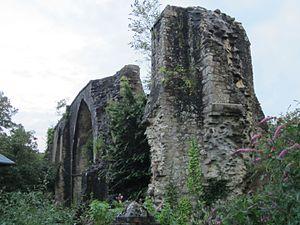
Vestiges de l'Aqueduc de Coutances This building is indexed in the Base Mérimée, a database of architectural heritage maintained by the French Ministry of Culture,
L'aqueduc de Coutances est un monument historique situé à Coutances, dans le département de la Manche. Il a été classé en 1840 et 1939.